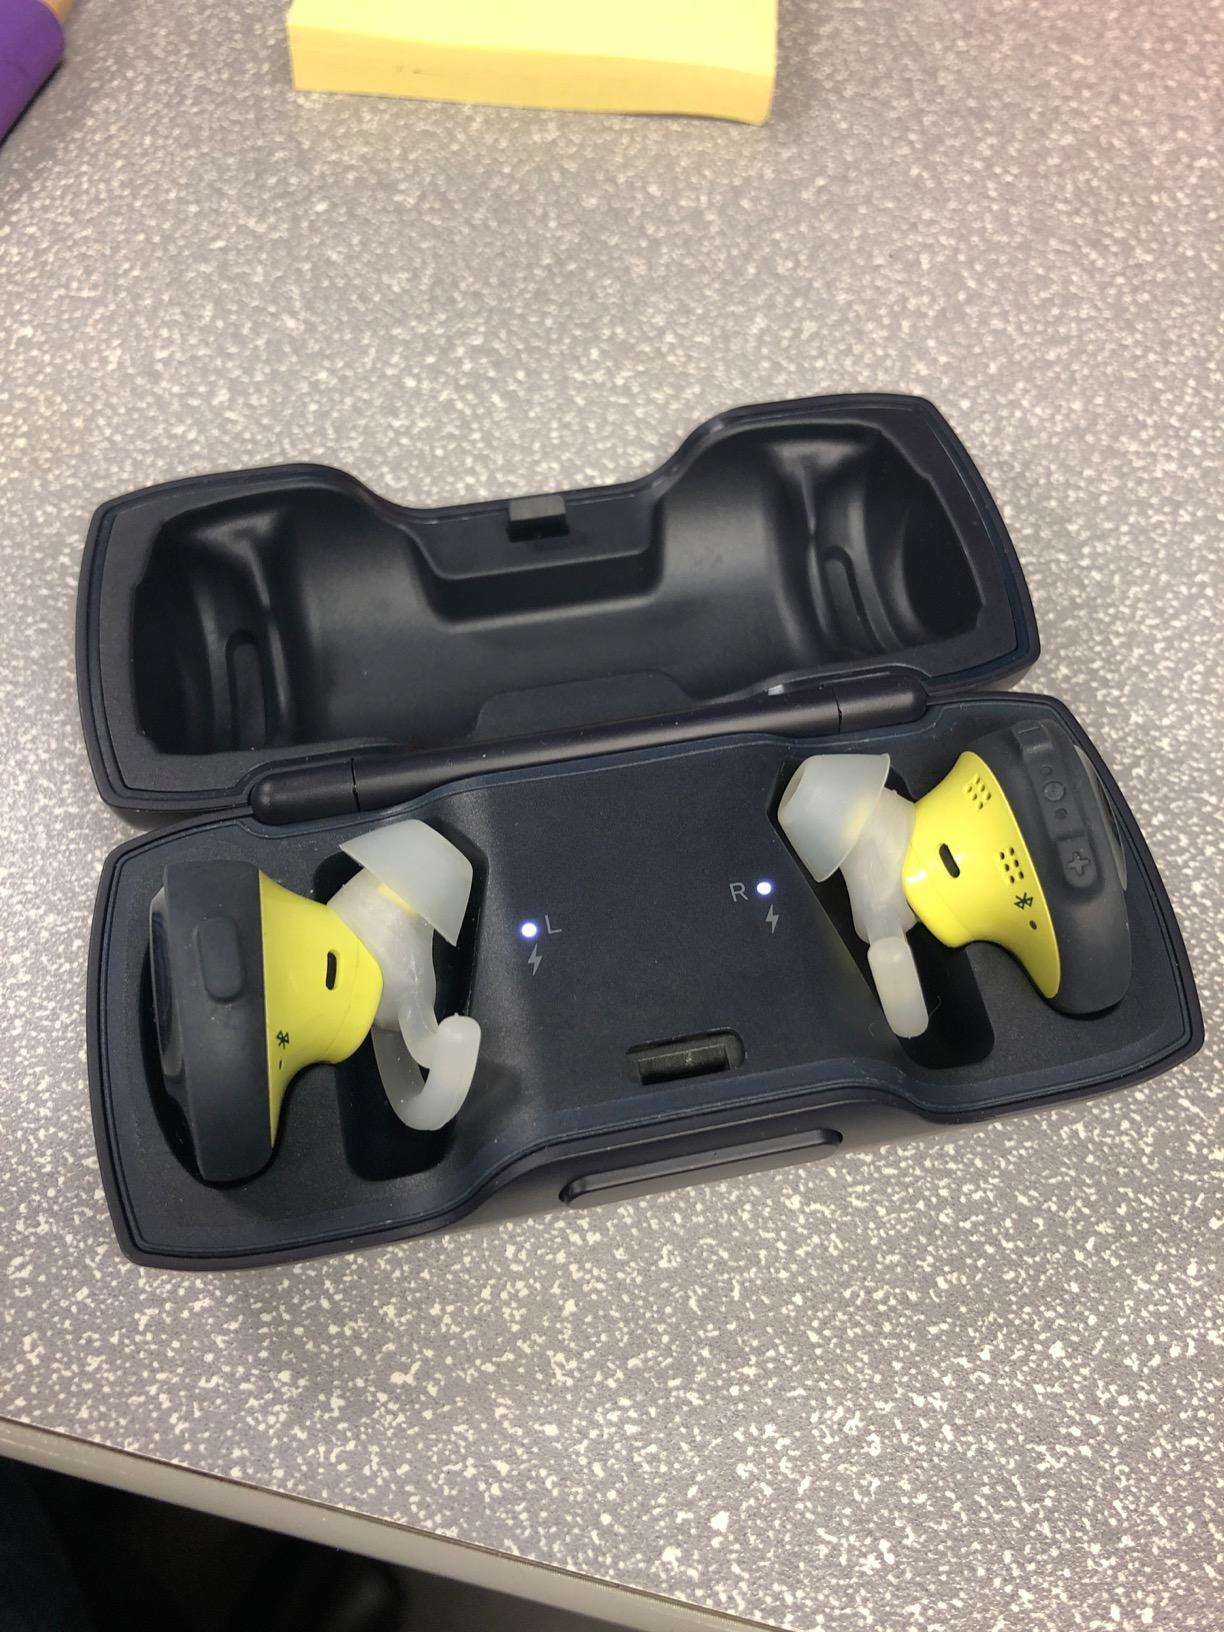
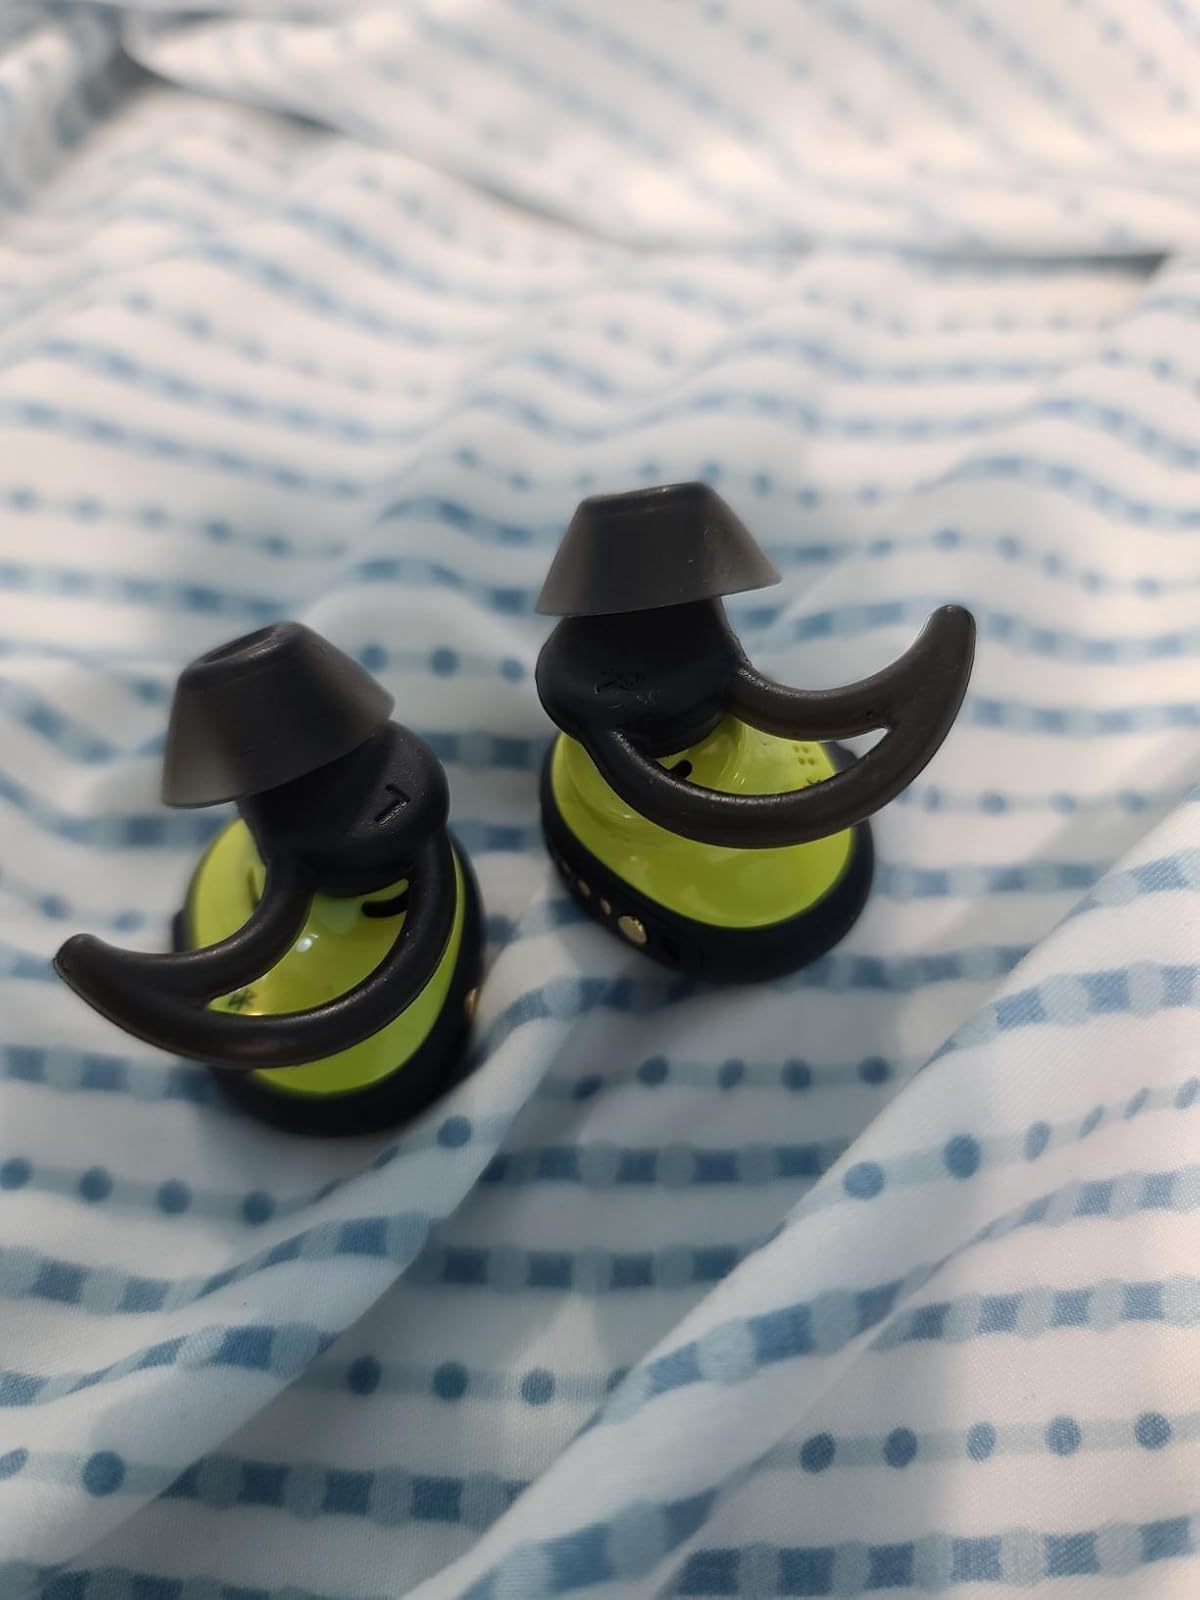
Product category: earbuds
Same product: yes